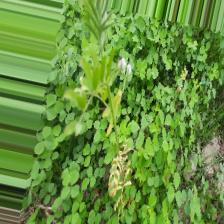
Label: Normal